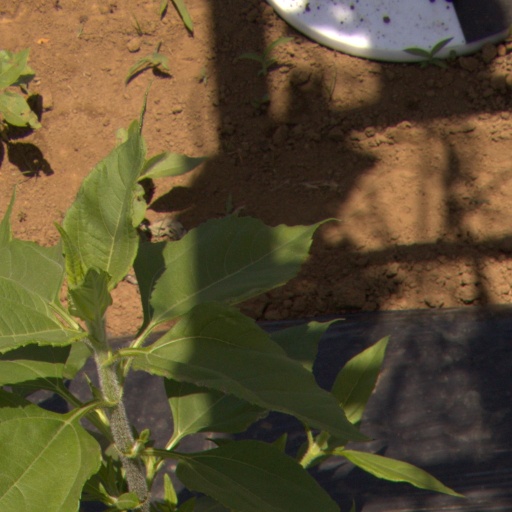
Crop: Jerusalem artichoke